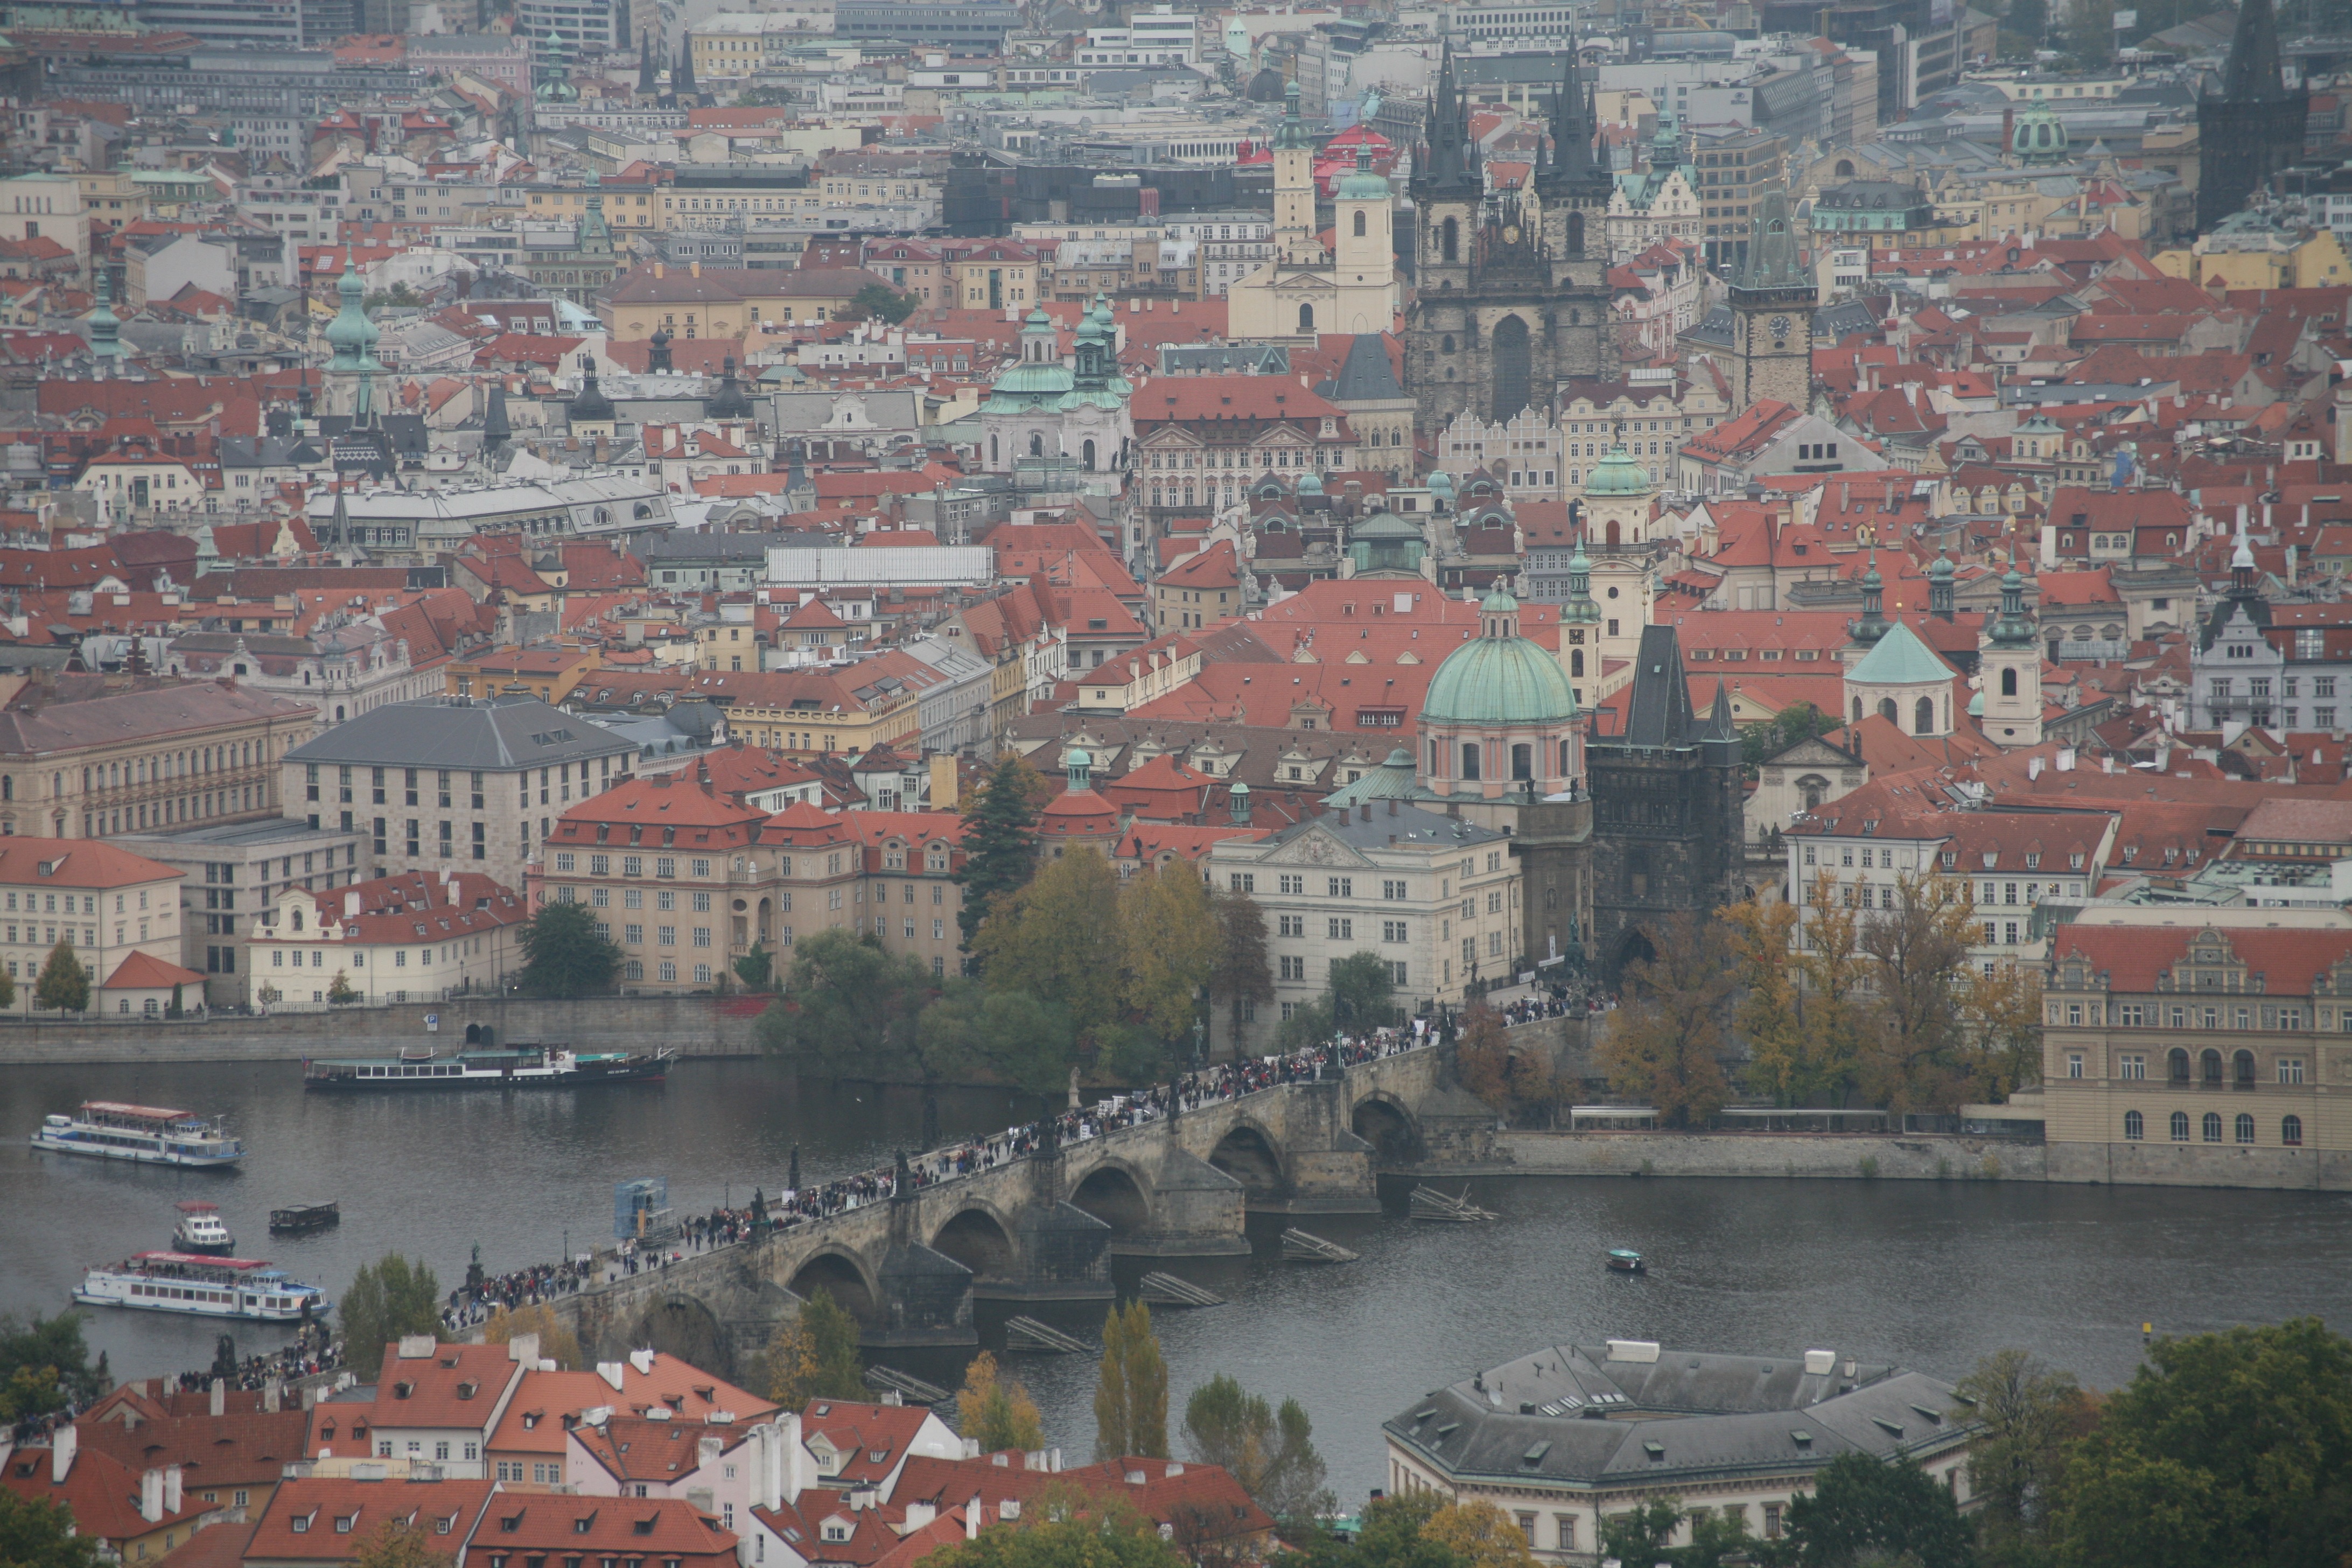
skyline, town, city, cityscape, suburb, prague, outside, buildings, czech republic, cities, charles bridge, bird's eye view, aerial photography, residential area, human settlement